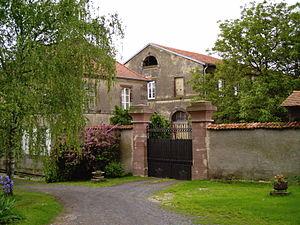
Marsal 57 France, Maison du gouverneur, arsenal à l'arrière plan
Le régiment de Carignan-Salières est un régiment du Royaume de France issu de la fusion du régiment de Carignan et du régiment de Salières en 1658. Il est renommé régiment de Soissons le 18 juillet 1676.